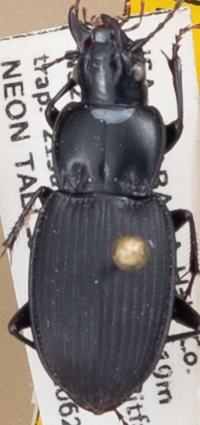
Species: Cyclotrachelus convivus
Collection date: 2022-06-21
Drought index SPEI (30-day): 0.136
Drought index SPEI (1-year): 0.566
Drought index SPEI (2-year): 1.13